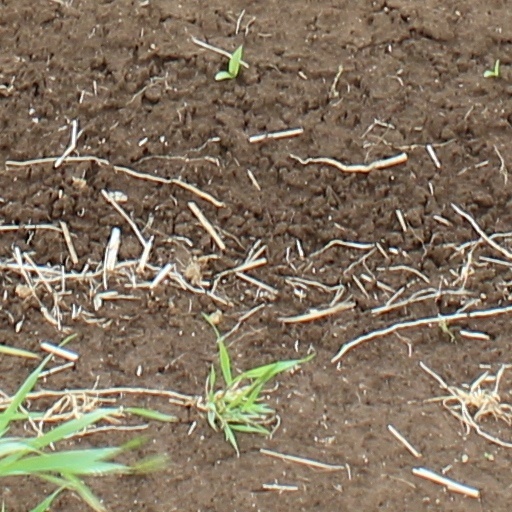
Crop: wheat